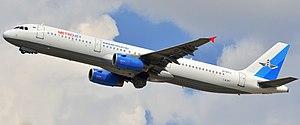
Le 31 octobre 2015, l'Airbus A321 du vol MetroJet 9268, vol charter entre Charm el-Cheikh et Saint-Pétersbourg s'écrase dans la péninsule du Sinaï. Selon les conclusions de l'enquête, l'avion de Metrojet a probablement été victime d'une explosion alors qu'il allait atteindre son altitude de croisière. Les 224 personnes à bord, 217 passagers — en grande majorité russes — et 7 membres d'équipage, meurent toutes dans l'accident.